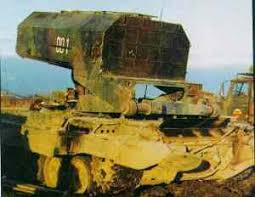
Label: TOS-1